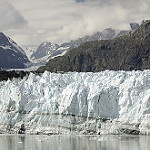
Label: glacier